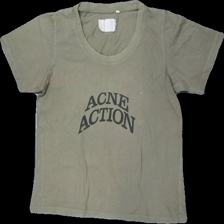
View: front
Type: T-shirt
Category: Ladies
Brand: Missing
Colors: Green, Black
Material: 100% cotton
Pattern: Other
Cut: Regular
Season: All
Damage location: middle center
Price range: <50
Recommended usage: Export
Description: grön t-shirt med text fram, urtvättad
Comment: urtvättad